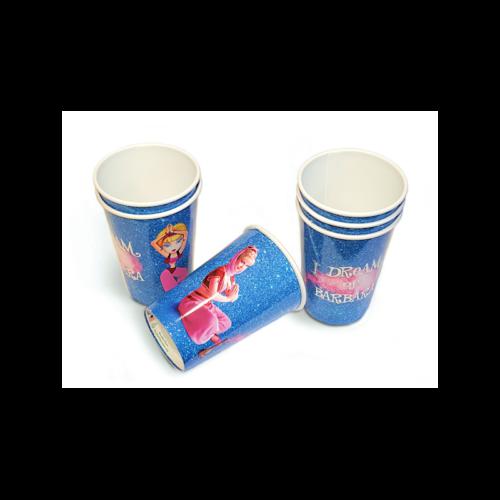
Label: plastic